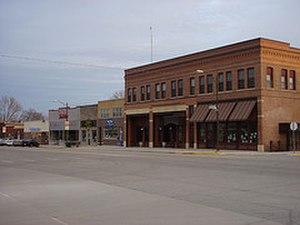
Story City est une ville, du comté de Story en Iowa, aux États-Unis. Elle est incorporée le 12 décembre 1881.